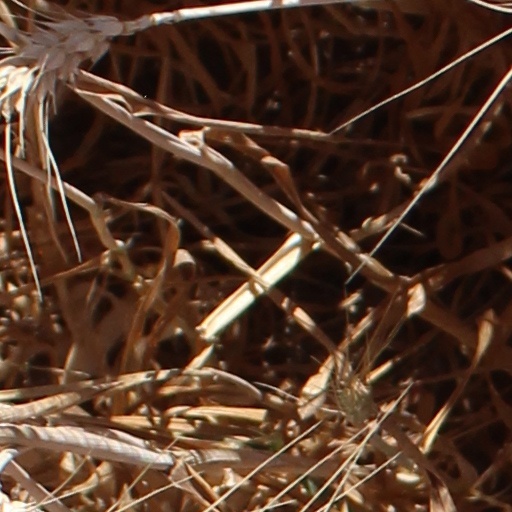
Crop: wheat